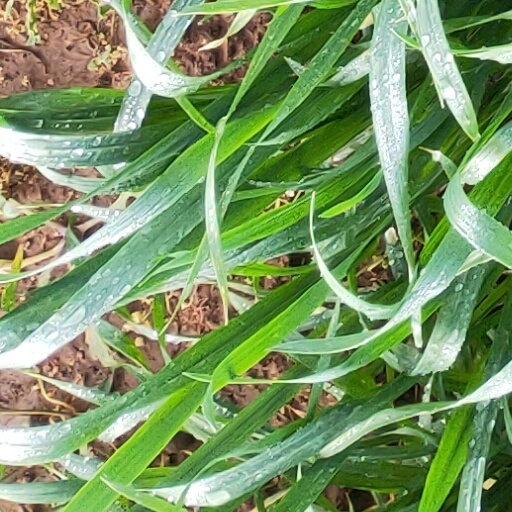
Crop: wheat